Hudson Highlands

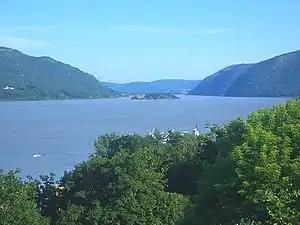
Wind Gate, the northern entrance to the Hudson Highlands, as seen from Newburgh. Breakneck Ridge is to the left, Storm King Mountain to the right with Bannerman's Island in the middle of the river and West Point visible in the distance

The Hudson Highlands are mountains on both sides of the Hudson River in New York state lying primarily in Putnam County on its east bank and Orange County on its west. They continue somewhat to the south in Westchester County and Rockland County, respectively. The highlands are a subrange of the Appalachian Mountains.